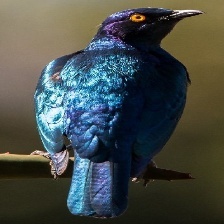
Species: CAPE GLOSSY STARLING
Scientific name: LAMPROTORNIS NITENS